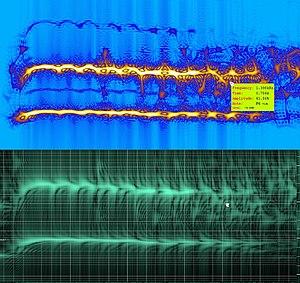
La distribution de Wigner-Ville, des noms de Eugene Wigner et Jean Ville.